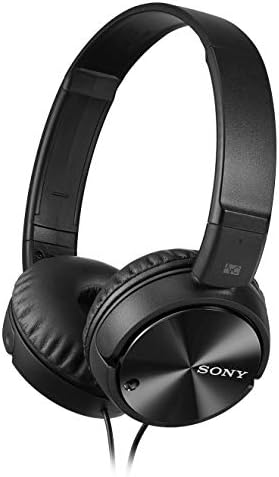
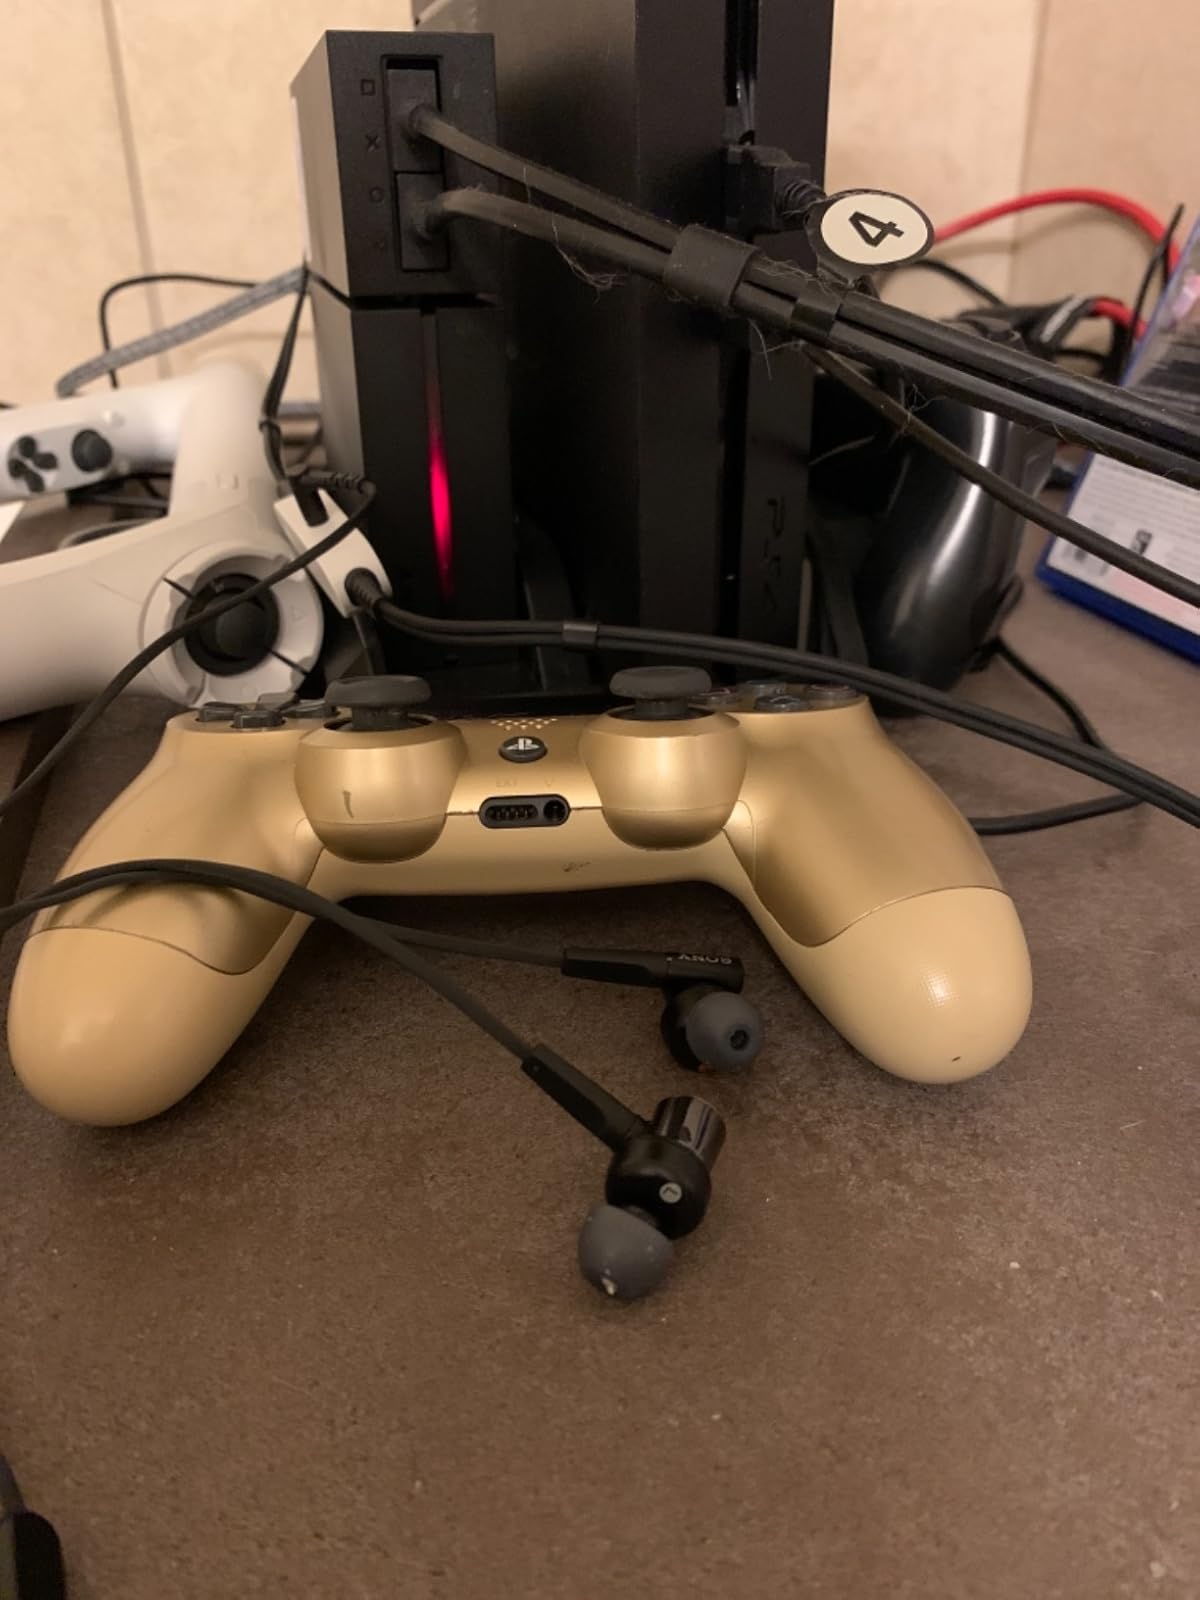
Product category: headphones
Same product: no